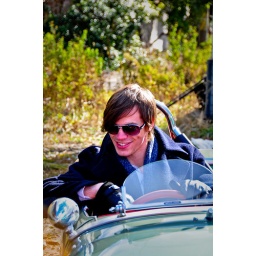
Dean in a li'l green car